A Stormy Night

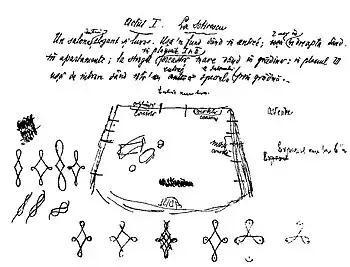
Caragiale's layout of Chiriac's home, from a 1904 draft of "Titircă, Sotirescu & C-ie"

Negruzzi made it his personal mission to publish the play, and a string of other Caragiale creations, in the society's magazine, "Convorbiri Literare". As "Noaptea furtunoasă sau Numĕrul 9" ("The Stormy Night or Number 9"), the work was taken up by the National Theater Bucharest (TNB), which was then under the direction of writer-politician Ion Ghica. A moderate among the liberals, Ghica had made a habit of ridiculing Rosetti, whom he once called an "old macaque". It was "immensely successful" on its very first showing of 18 January 1879, in part because of Ștefan Iulian's consummate performance as Ipingescu—though Caragiale himself was more enthusiastic about Mihai Mateescu as Rică. The young author was affected by "something resembling stage fright", asking for his name to be removed from the playbill; the premiere's audience included Barbu Bălcescu and his daughters, one of whom reported seeing him "all pale and shivering, cursing the day he got down to write it". He received a standing ovation, prompting Aristizza Romanescu, who performed as Veta, to call him on the stage.